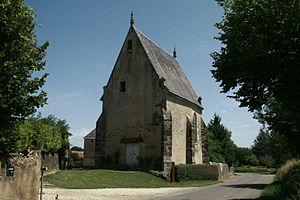
Chapelle Notre Dame de l'Habit, Domfront-en-Champagne, Sarthe, France
Cet article recense les monuments historiques de l'arrondissement de Mamers, dans le département de la Sarthe, en France.
Domfront-en-Champagne est une commune française, située dans le département de la Sarthe en région Pays de la Loire, peuplée de 1 034 habitants.